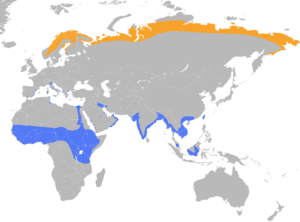
Cette liste de la faune française regroupe les espèces de Charadriiformes peuplant la France métropolitaine.
Cette liste des oiseaux au Canada provient de Bird Checklists of the World en date du mois de juillet 2018.